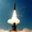
Label: rocket